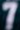
Number: 7